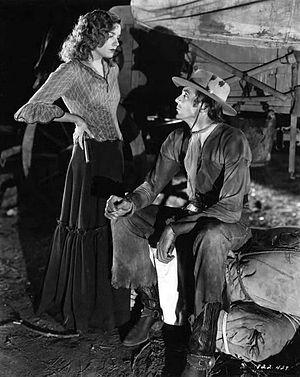
L'Attaque de la caravane est un western américain réalisé par Otto Brower et David Burton, sorti en 1931.
Liliane Marie Madeleine Carré dite Lili Damita, née le 10 juillet 1904 à Blaye et morte le 21 mars 1994 à Palm Beach, est une actrice française.
Otto Brower est un réalisateur et acteur américain, né le 2 décembre 1895 à Grand Rapids, mort le 25 janvier 1946 à Los Angeles — Quartier de Hollywood.
William Shea est un monteur et réalisateur canadien, né le 16 avril 1893 à Hamilton, mort le 29 septembre 1961 à Los Angeles.
Henry W. Gerrard, né vers 1894 au Canada, mort le 19 novembre 1934, est un directeur de la photographie canadien.